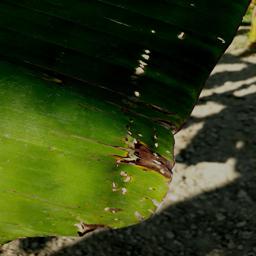
Label: POTASSIUM DEFICIENCY